Wendy Maruyama

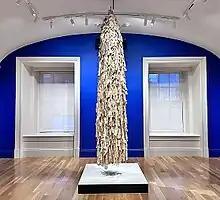
"Minidoka" (2011), named after the Minidoka War Relocation Center, is composed of thousands of tags worn by Japanese Americans during their internment.

"Wendy Maruyama: Executive Order 9066" is a series of works by Maruyama examining Franklin D. Roosevelt's 1942 Executive Order number 9066 which authorized the internment of 120,000 American citizens of Japanese ancestry. Maruyama's maternal relatives were among those imprisoned during this era. These works include "Executive Order 9066, the Tag Project," and a selection of historical artifacts. They have been exhibited at the Museum of Craft and Design in San Francisco, The University Art Gallery at San Diego State University, and the Richard and Dolly Maas Gallery at SUNY Purchase. These works have been said to continue to be of importance during current times of political turmoil.